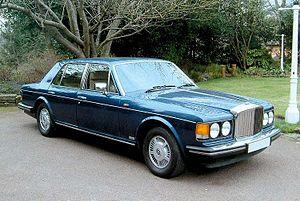
La Mulsanne est le nom donné à deux automobiles de luxe produites par le constructeur automobile britannique Bentley Motors. Le nom Mulsanne évoque le village sarthois éponyme où se termine la mythique ligne droite « des Hunaudières » où les bolides de la course des 24 Heures du Mans atteignent leur vitesse maximale. Ce nom est choisi en mémoire des 5 victoires des Bentley sur cette course entre 1924 et 1930.